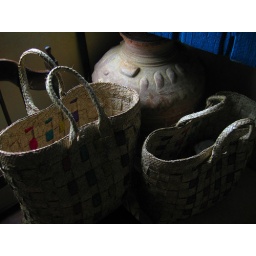
Straw baskets placed casually near a ceramic pot by a window.